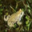
Label: frog